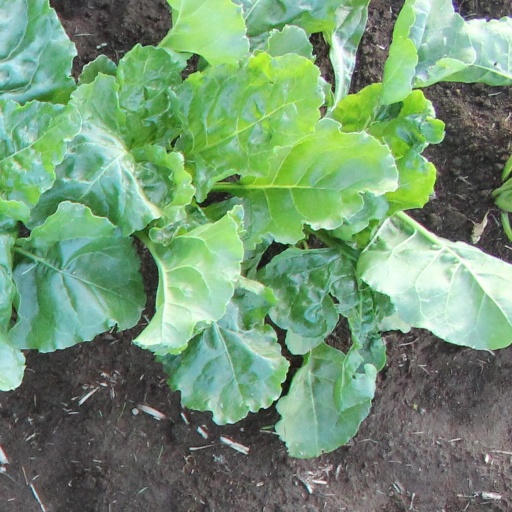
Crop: sugar beet